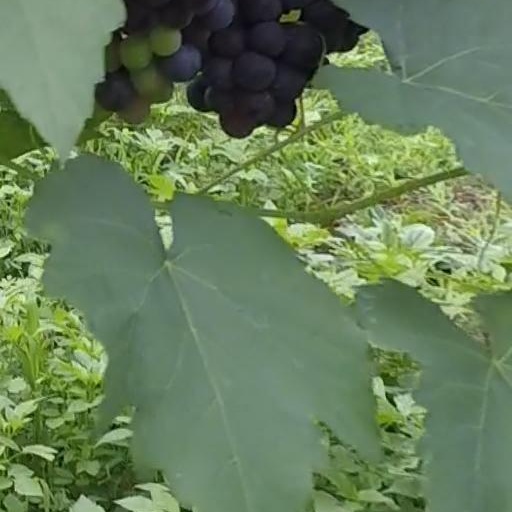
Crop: grape